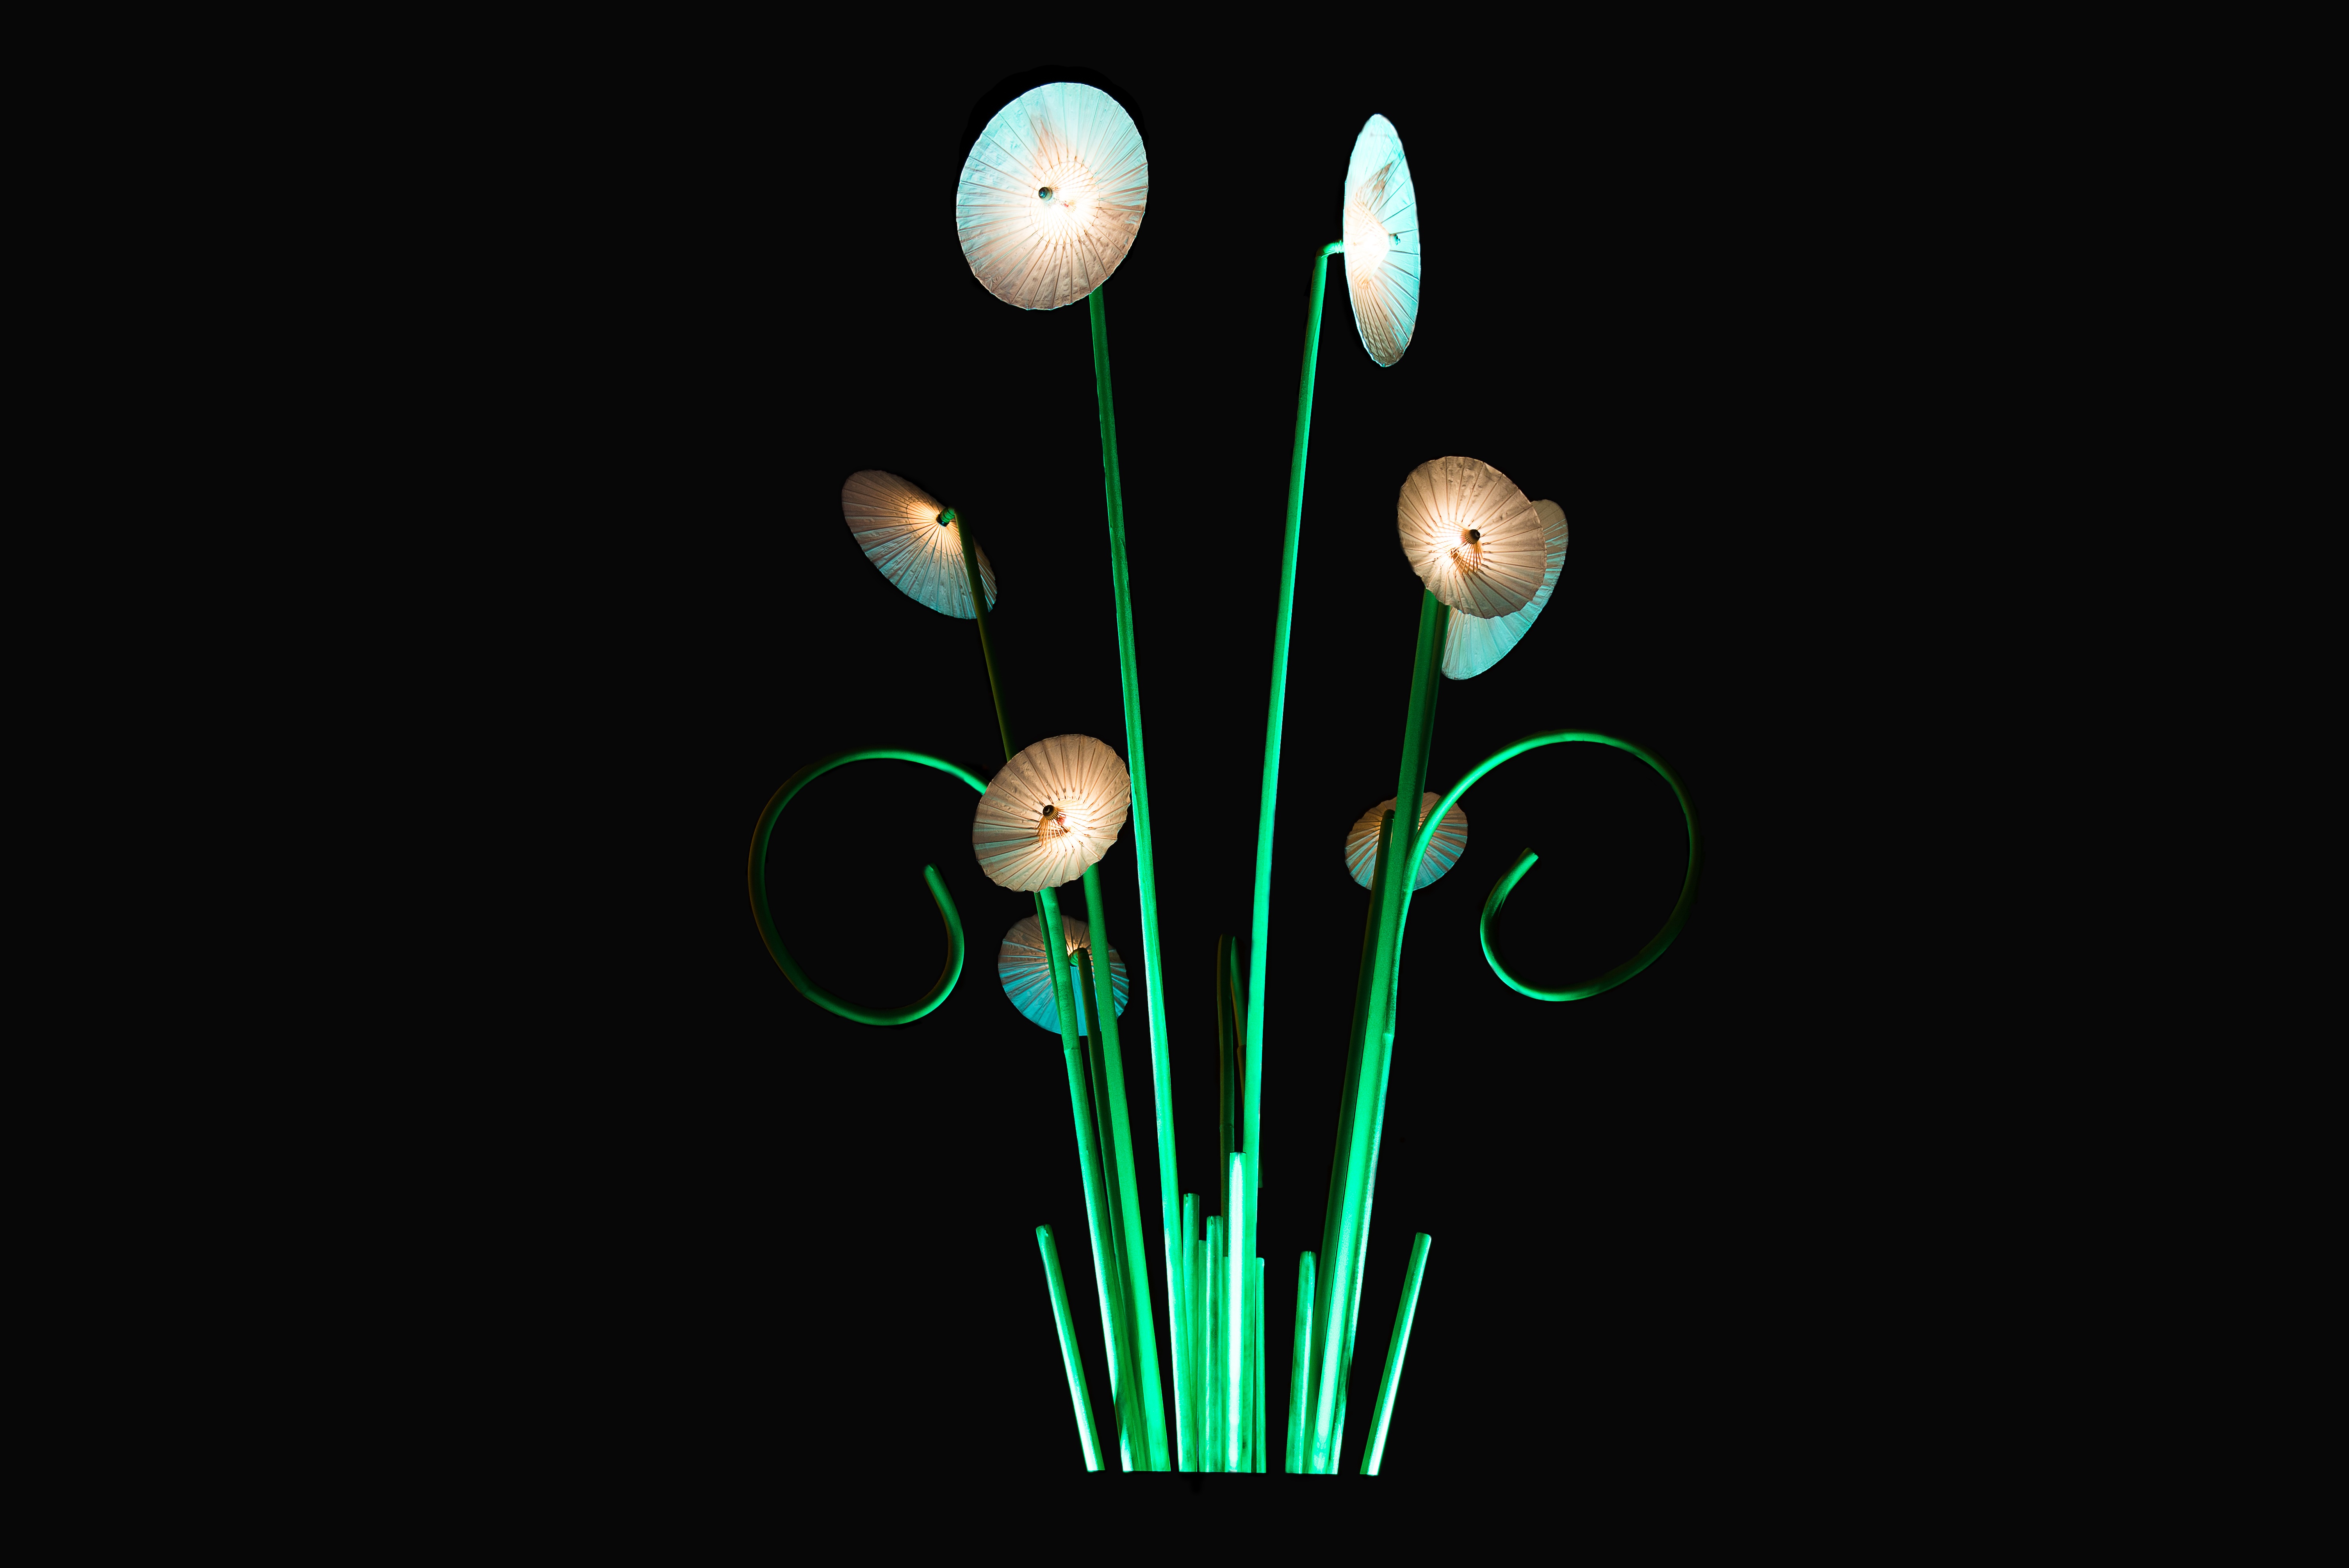
light, plant, white, night, leaf, flower, green, black, lighting, long exposure, white flower, illustration, light fixture, montreal, macro photography, night photo, montreal light, computer wallpaper